Ename Abbey

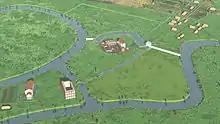
3D reconstruction of Ename in 1065 based on archaeological finds. On the left the former palace building and the chapel of Our Lady, in the center the abbey under construction around Saint Salvator church, on the right the village of Ename.

The construction of the abbey complex started immediately around the Saint Salvator church, formerly part of the village. Around 1070 the new abbey was finished and was founded a second time with the dedication to Saint Salvator. The previous palace building became then a chapel dedicated to Our Lady.